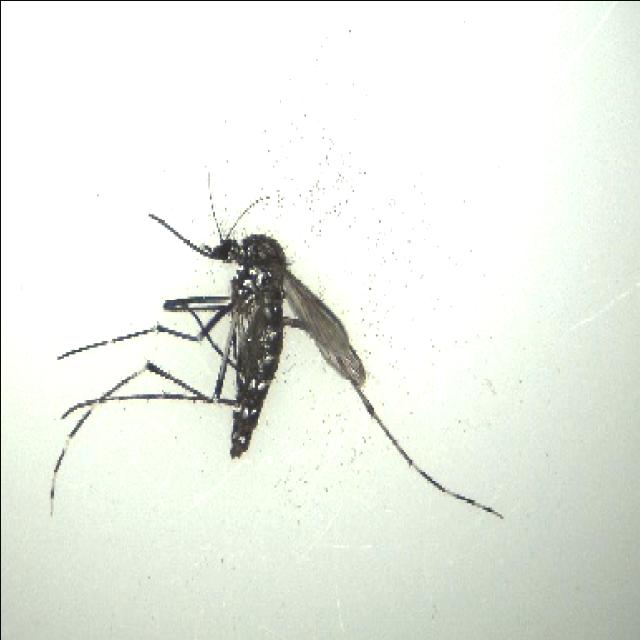
Species: aedes_albopictus